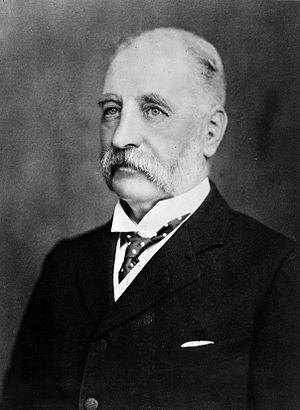
James Hector est un géologue, naturaliste, et chirurgien écossais qui participe à l'expédition Palliser.